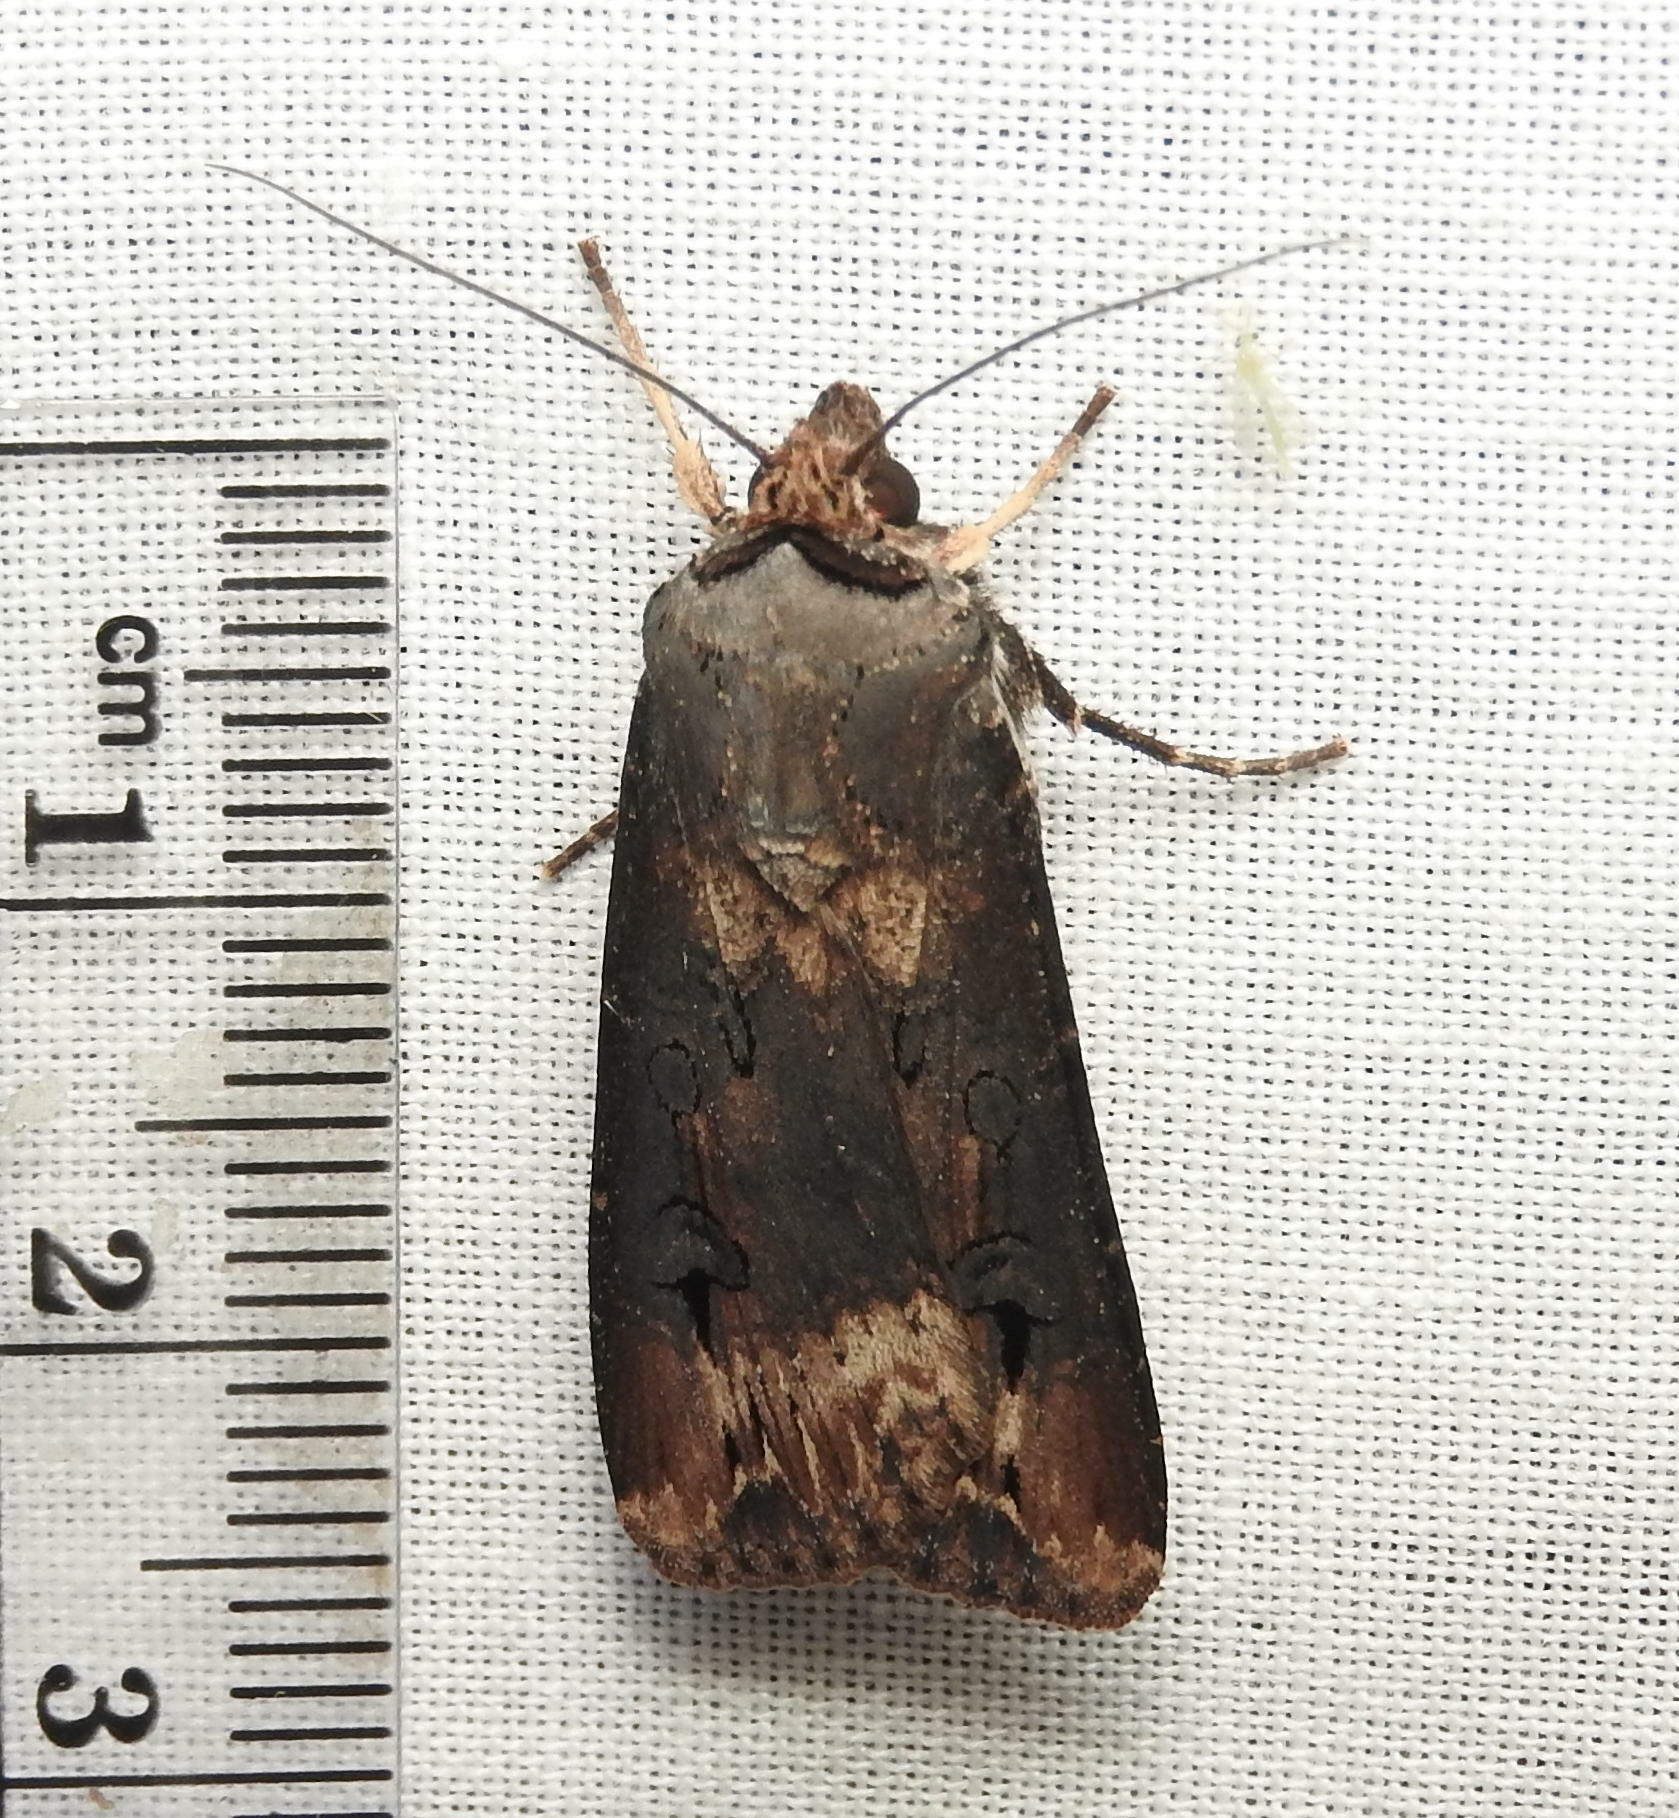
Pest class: cutworms